Cinema of Peru

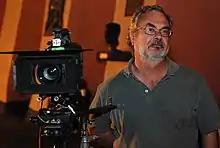
Writer, director, screenwriter and film television producer

In 1980 the ruling by Fernando Belaúnde, reversed the decision of the earlier government to restrict access to cinema as films of all nations were allowed to be displayed in Peru. In the 80s, in terms of the short film industry, stories started to represent the themes of fiction centered around urban areas. However, an excessive production without quality found the industry not lucrative for companies. Some short filmmakers still continued to draw attention to their attractive, novel and original creations. José Antonio Portugal short films "Crónica de dos Mundos" (1979) and "Hombres de Vento (1984)" as well as 's "El Enigma de la Pantalla y El Último Show" were well known. By the start of the 1991 "El Festival de Cortometraje (Short Film Festival)", many thought the short film industry was in its final stages because of the lack of interest. However, a few notables stood out in the festival such as Rosa Maria Alvarez Gil's "Luna de Almendra", Edgardo Guerra's "Para Vivir Mañana", Enrique Verástegui and Aldo Salvini's "El Gran Viaje del Capitán Neptuno (Great Voyage of Captain Neptuno)" that would give new hope to the Peruvian cinema.